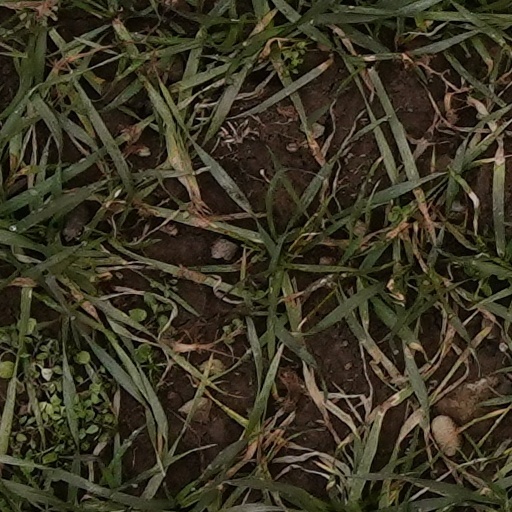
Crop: wheat